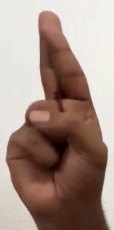
ASL sign: R